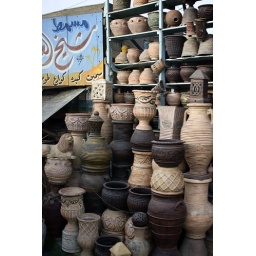
pottery stand on the road in cairo... taken out of the bus window.